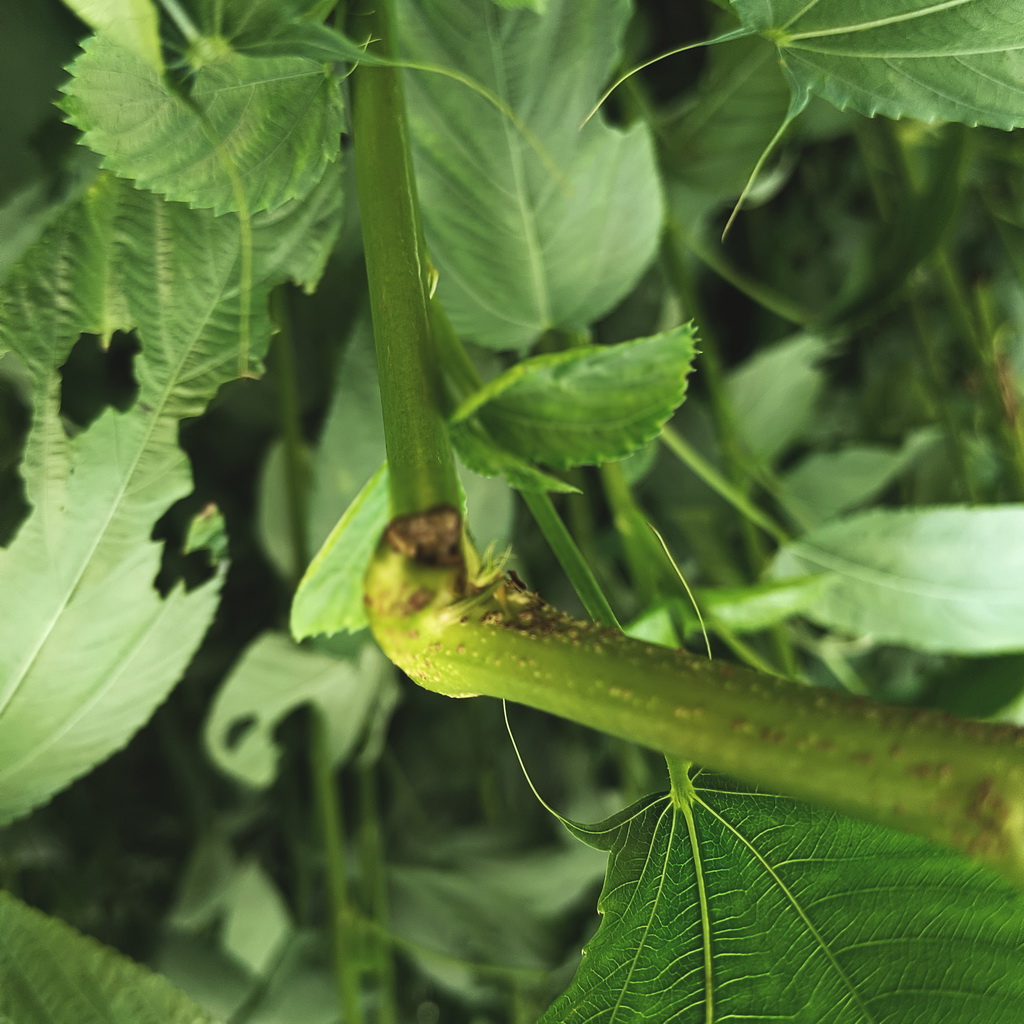
Label: Stem Soft Rot